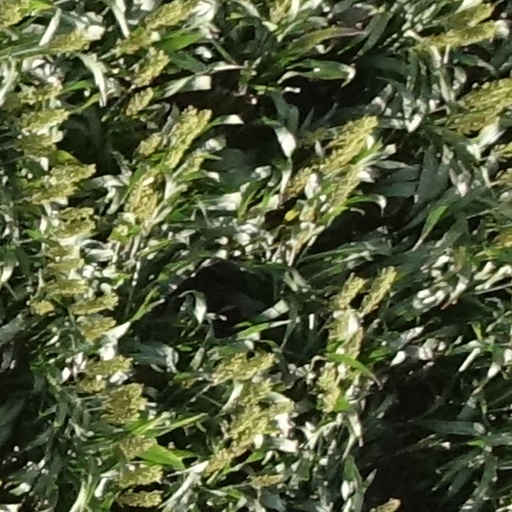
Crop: sorghum